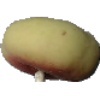
Label: Peach Flat 1